Golden Bull of 1356

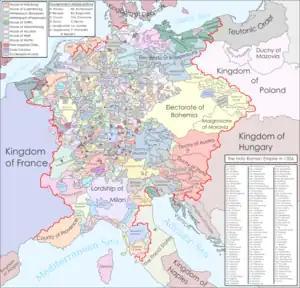
The Holy Roman Empire in 1356

This codification of prince-electors, though largely based on precedence, was not uncontroversial, especially in regard to the two chief rivals of the ruling House of Luxembourg: